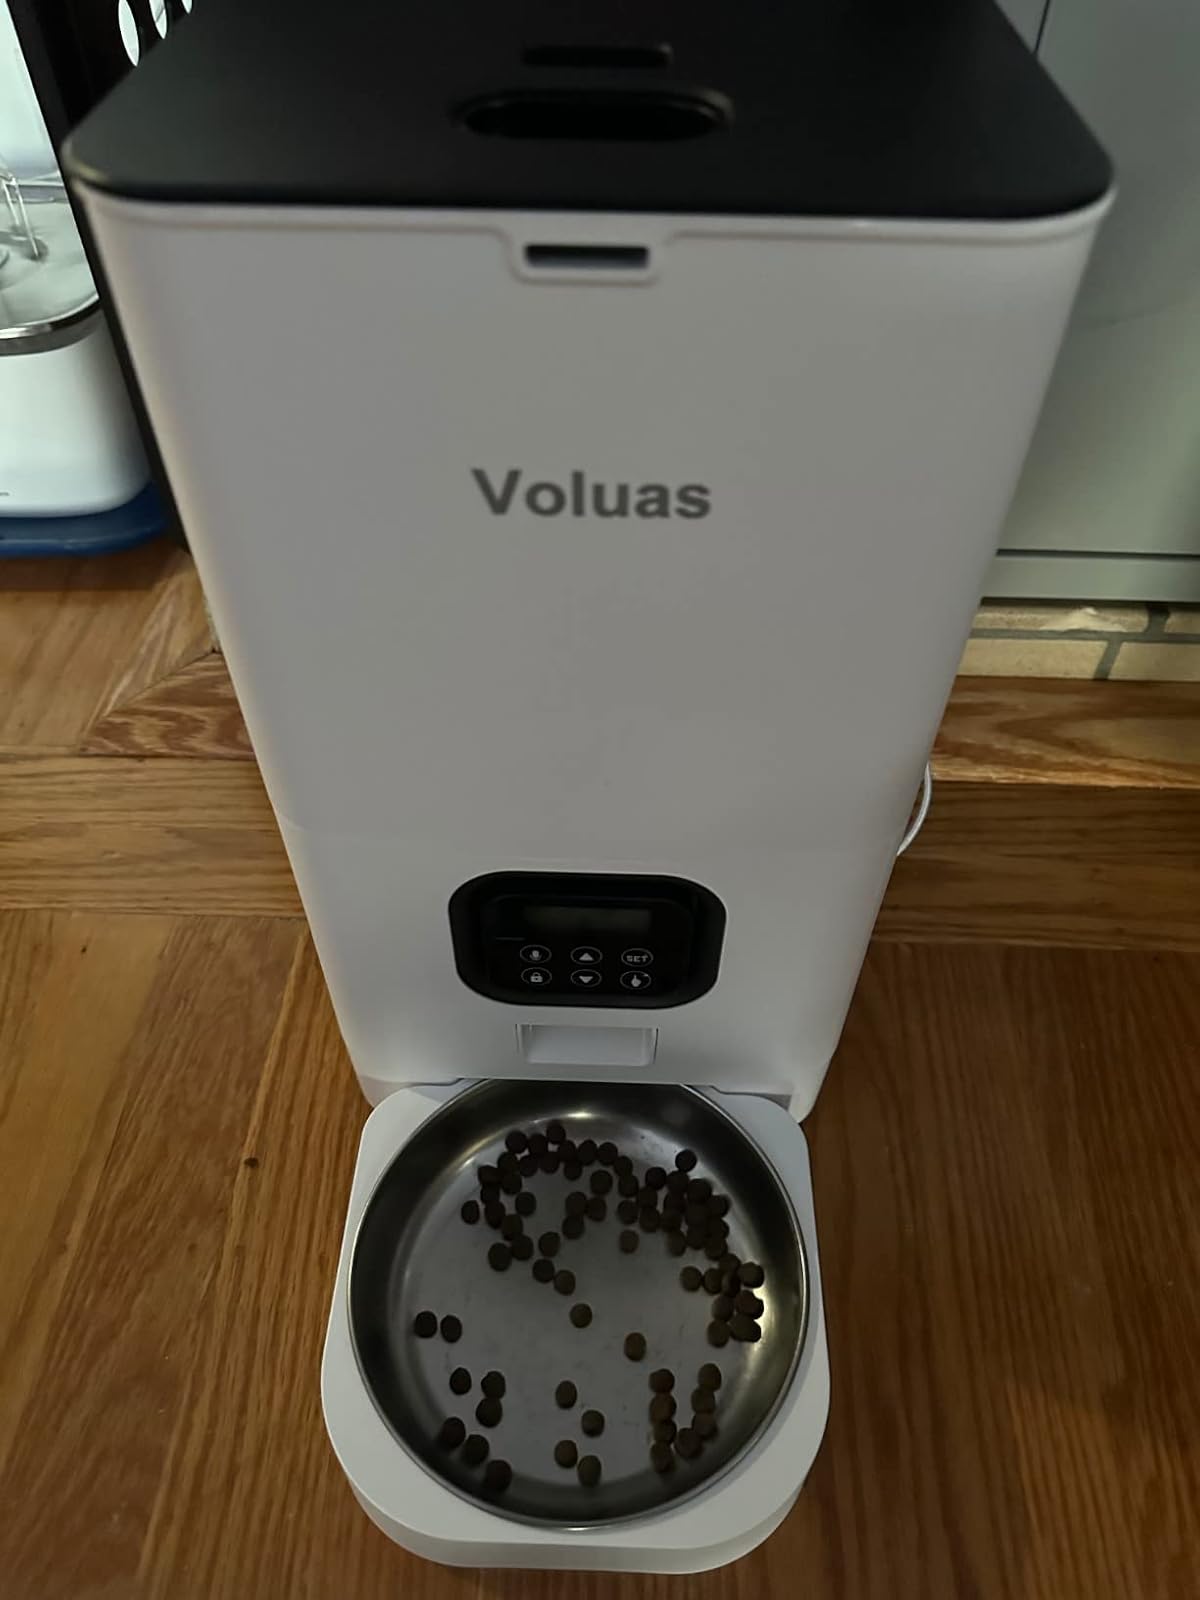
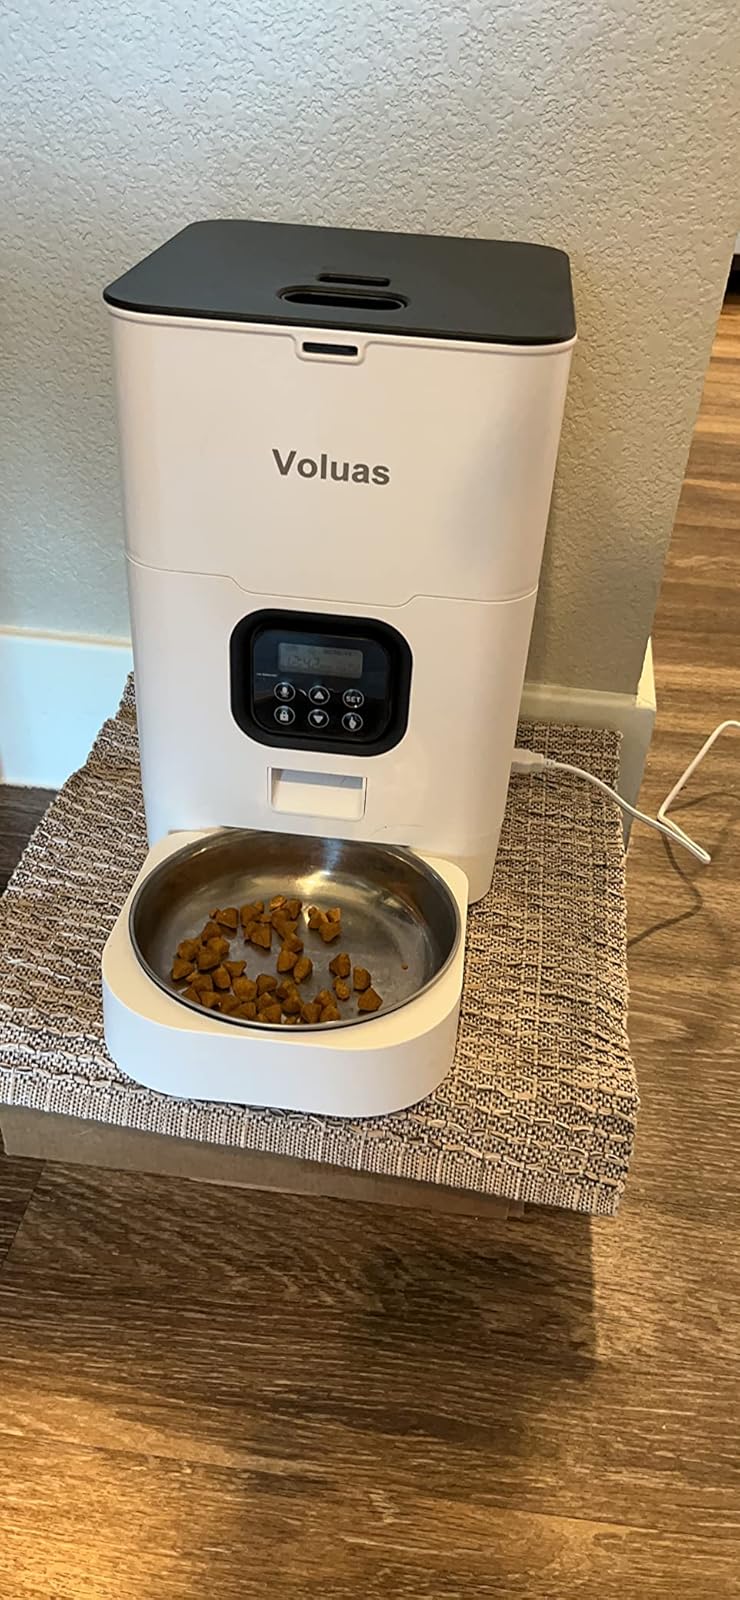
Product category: items_feeder
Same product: yes